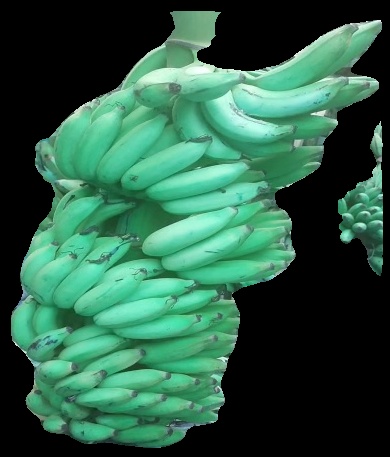
Variety: elakki-bale
Grade: grade1